Gaetano Meo

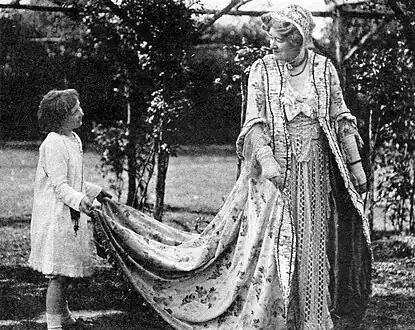
Meo's granddaughter, Nelly Gordon Craig, with her paternal grandmother, Dame Ellen Terry, 1912.

In 1868, Meo married Agnes Morton (1849–1921), from Ulster, Ireland. They set up home in Hampstead, and had six children—three sons and three daughters: